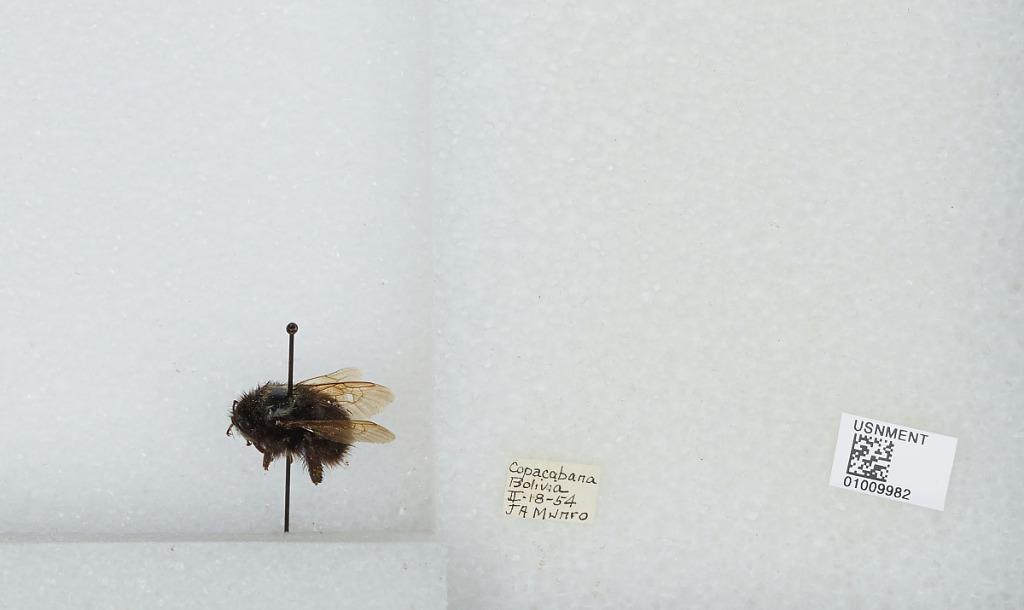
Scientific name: Bombus (Funebribombus) funebris funebris Smith
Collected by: J. Munro
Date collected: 1954-2-18
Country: Colombia
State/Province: Antioquia
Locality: Copacabana
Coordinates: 6.35, -75.52